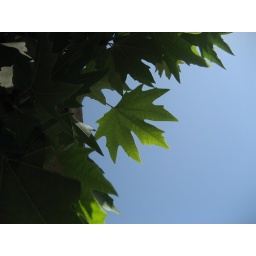
dark and green over simple blue sky